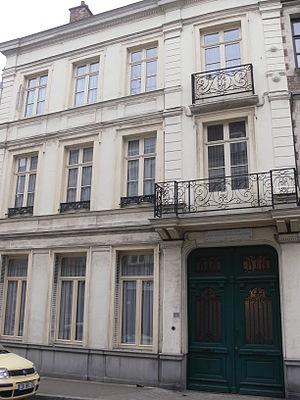
Maison natale de Henri-Edmond Cross à Douai (15 rue Jean Bellegambe)
Henri-Edmond Cross, pseudonyme d'Henri Edmond Joseph Delacroix, est un peintre et lithographe français, né à Douai le 20 mai 1856 et mort à Saint-Clair au Lavandou le 16 mai 1910.